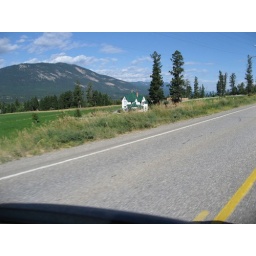
i liked this house in that field with the mountains in the background.